Pakistan national cricket team

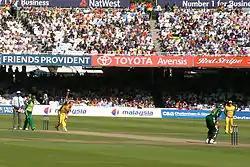
Pakistani opener Yasir Hameed playing against Australia at Lord's in England

At the 1992 World Cup Semi-final, having won the toss, New Zealand chose to bat first and ended with a total of 262 runs. Pakistan batted conservatively yet lost wickets at regular intervals. With the departure of Imran Khan and Saleem Malik shortly thereafter, Pakistan still required 115 runs at a rate of 7.67 runs per over with veteran Javed Miandad being the only known batsman remaining at the crease. A young Inzamam-ul-Haq, who had just turned 22 and was not a well-known player at the time, burst onto the international stage with a match-winning 60 off 37 balls. Once Inzamam got out, Pakistan required 36 runs from 30 balls, which wicket-keeper Moin Khan ended with a towering six over long off, followed by the winning boundary to midwicket. The match is seen as the emergence of Inzamam onto the international stage.